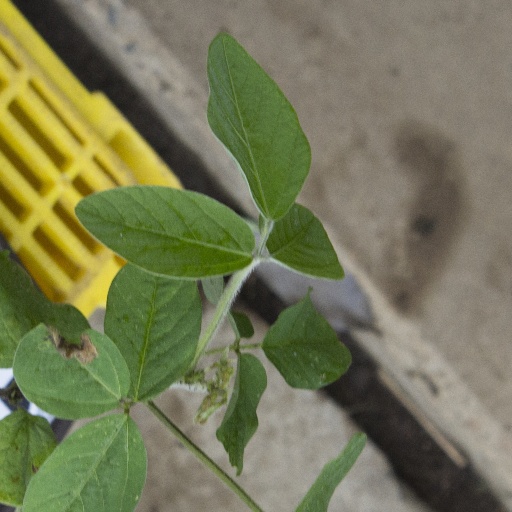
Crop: soybean